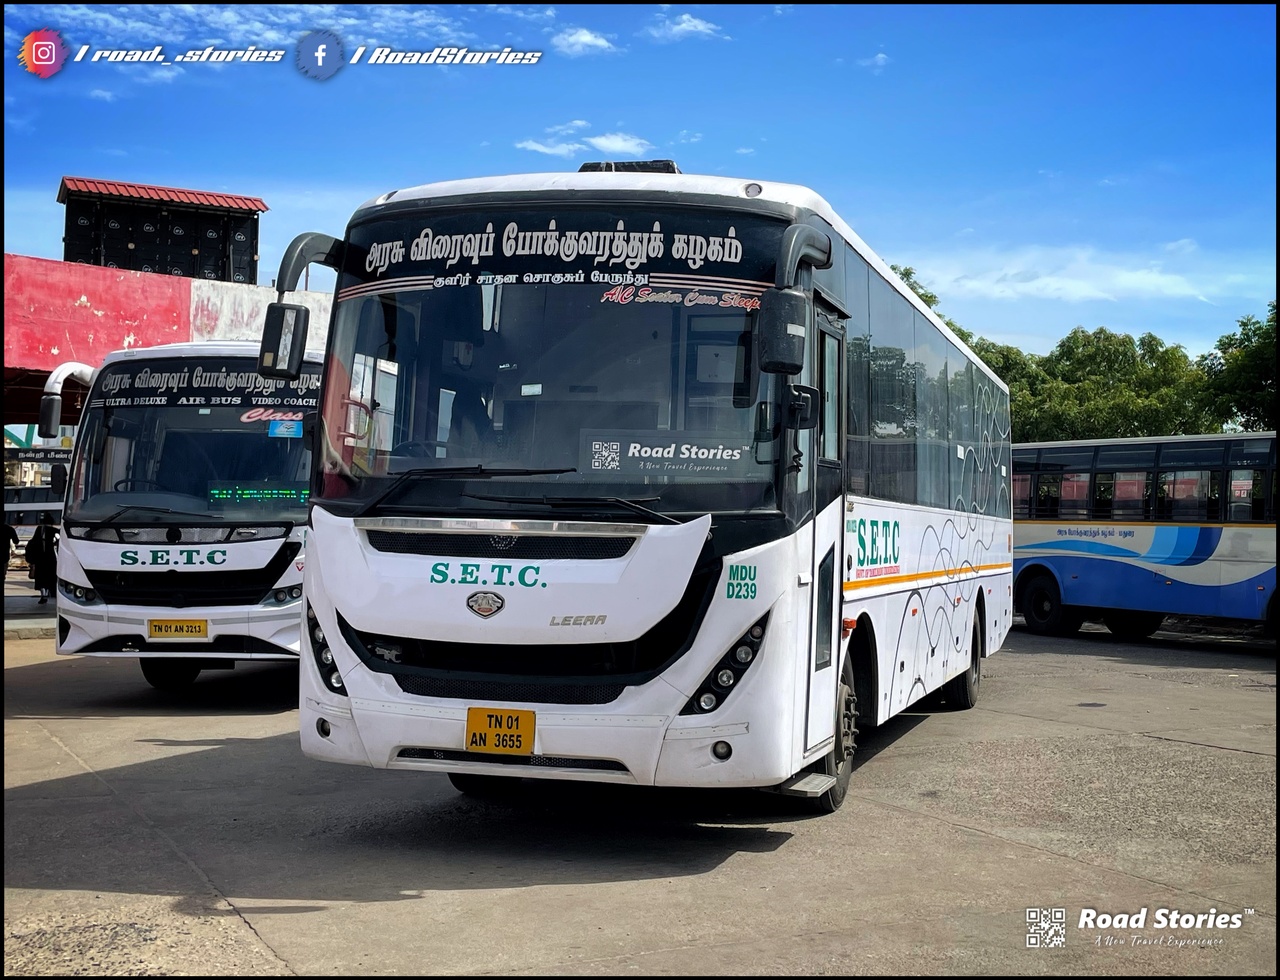
MG Built LeeraZ AC Sleeper Bus by SETC